Microphone blocker

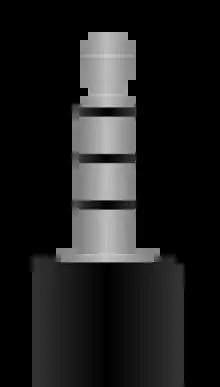
3.5mm TRRS phone connector with CTIA standard

A phone connector without a microphone channel cannot be used as a microphone blocker because it will not deactivate the external microphone. Three- or four-conductor ( or ) 2.5 mm and 3.5 mm sockets are common on older cell phones and newer smartphones respectively, providing mono (three conductor) or stereo (four conductor) sound and a microphone input, together with signaling (e.g., push a button to answer a call).